Stéphane Belzère

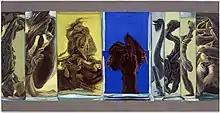
Bocaux Anatomiques n°32, vinyl on canvas, 50 x 100 cm.

His interest in transparency led him to the "Long paintings" series by observing the sediments in the bottom of anatomical preparation jars. Enhanced by the magnifying effect of glasses, these strata of disintegrated materials evoke glacial and interior landscapes, between figuration and abstraction.